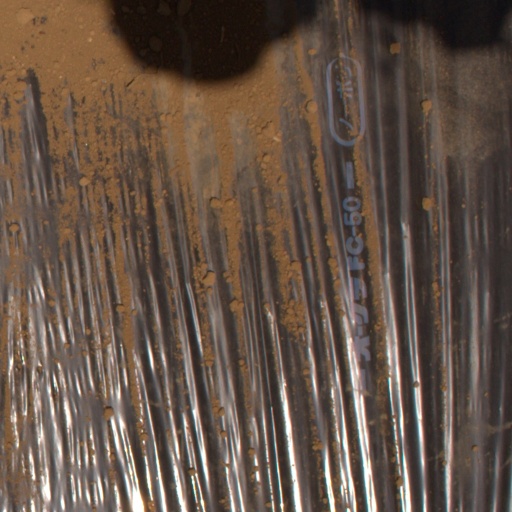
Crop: Jerusalem artichoke